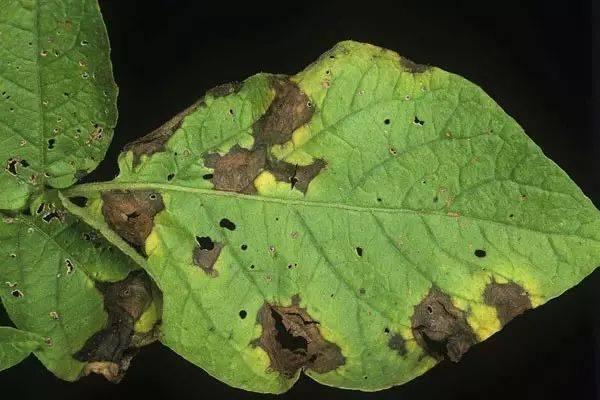
Plant: Potato
Disease: potato early blight